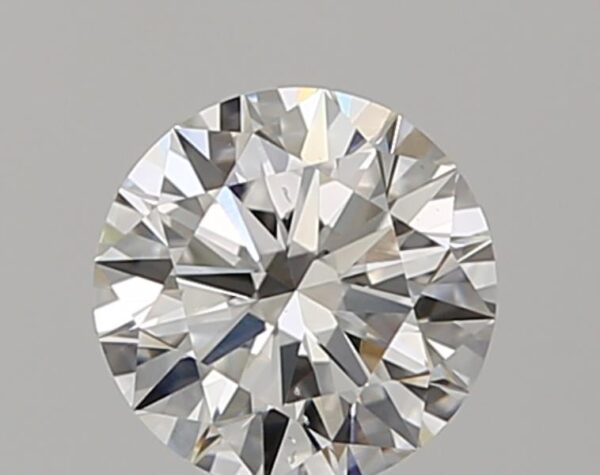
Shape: round
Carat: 0.6
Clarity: SI1
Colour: G
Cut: EX
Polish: EX
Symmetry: EX
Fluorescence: N
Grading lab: GIA
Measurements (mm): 5.39 x 5.43 x 3.29